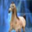
Label: horse